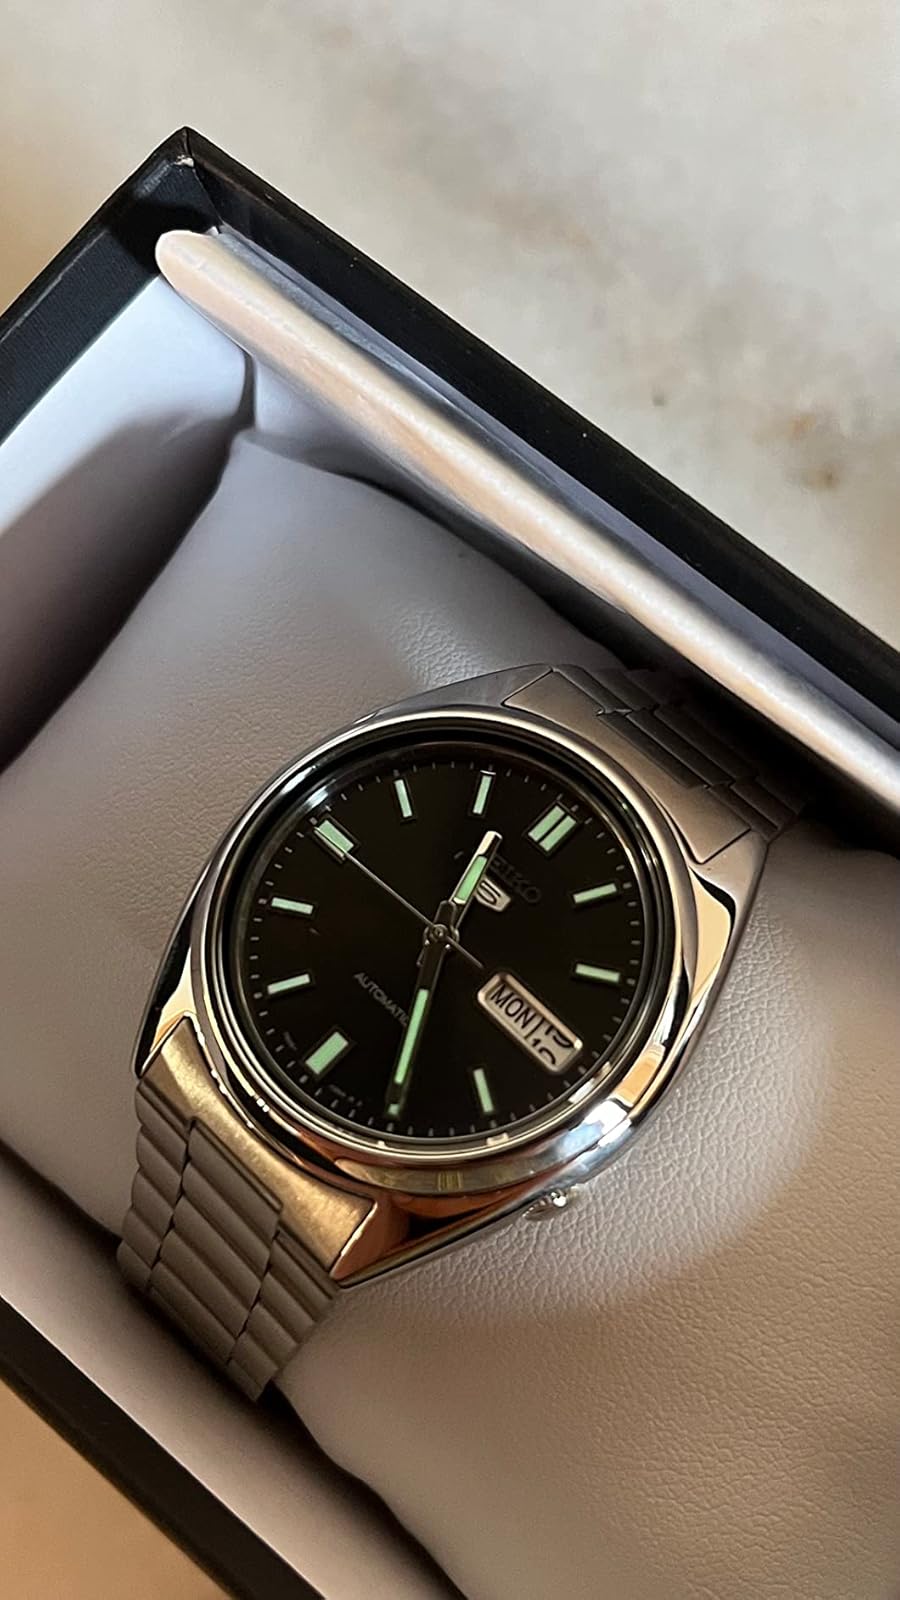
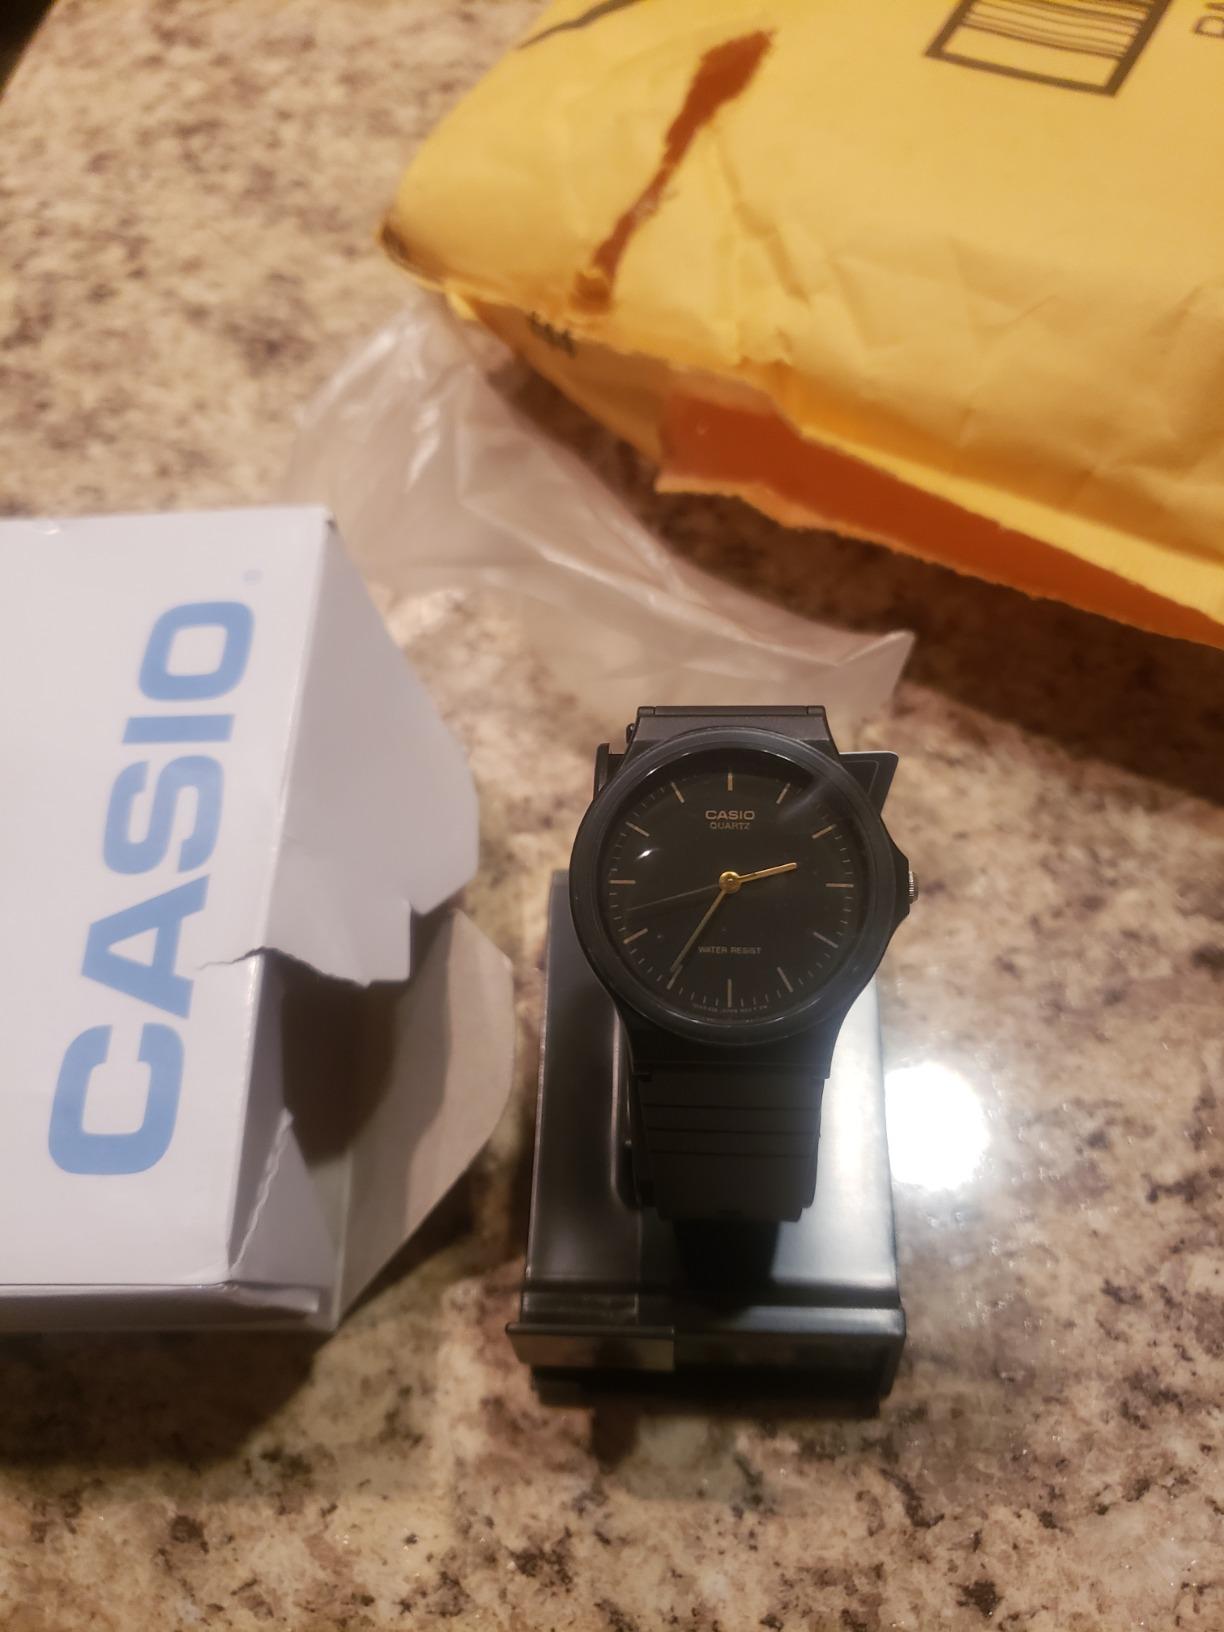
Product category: accessories_watch
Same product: no